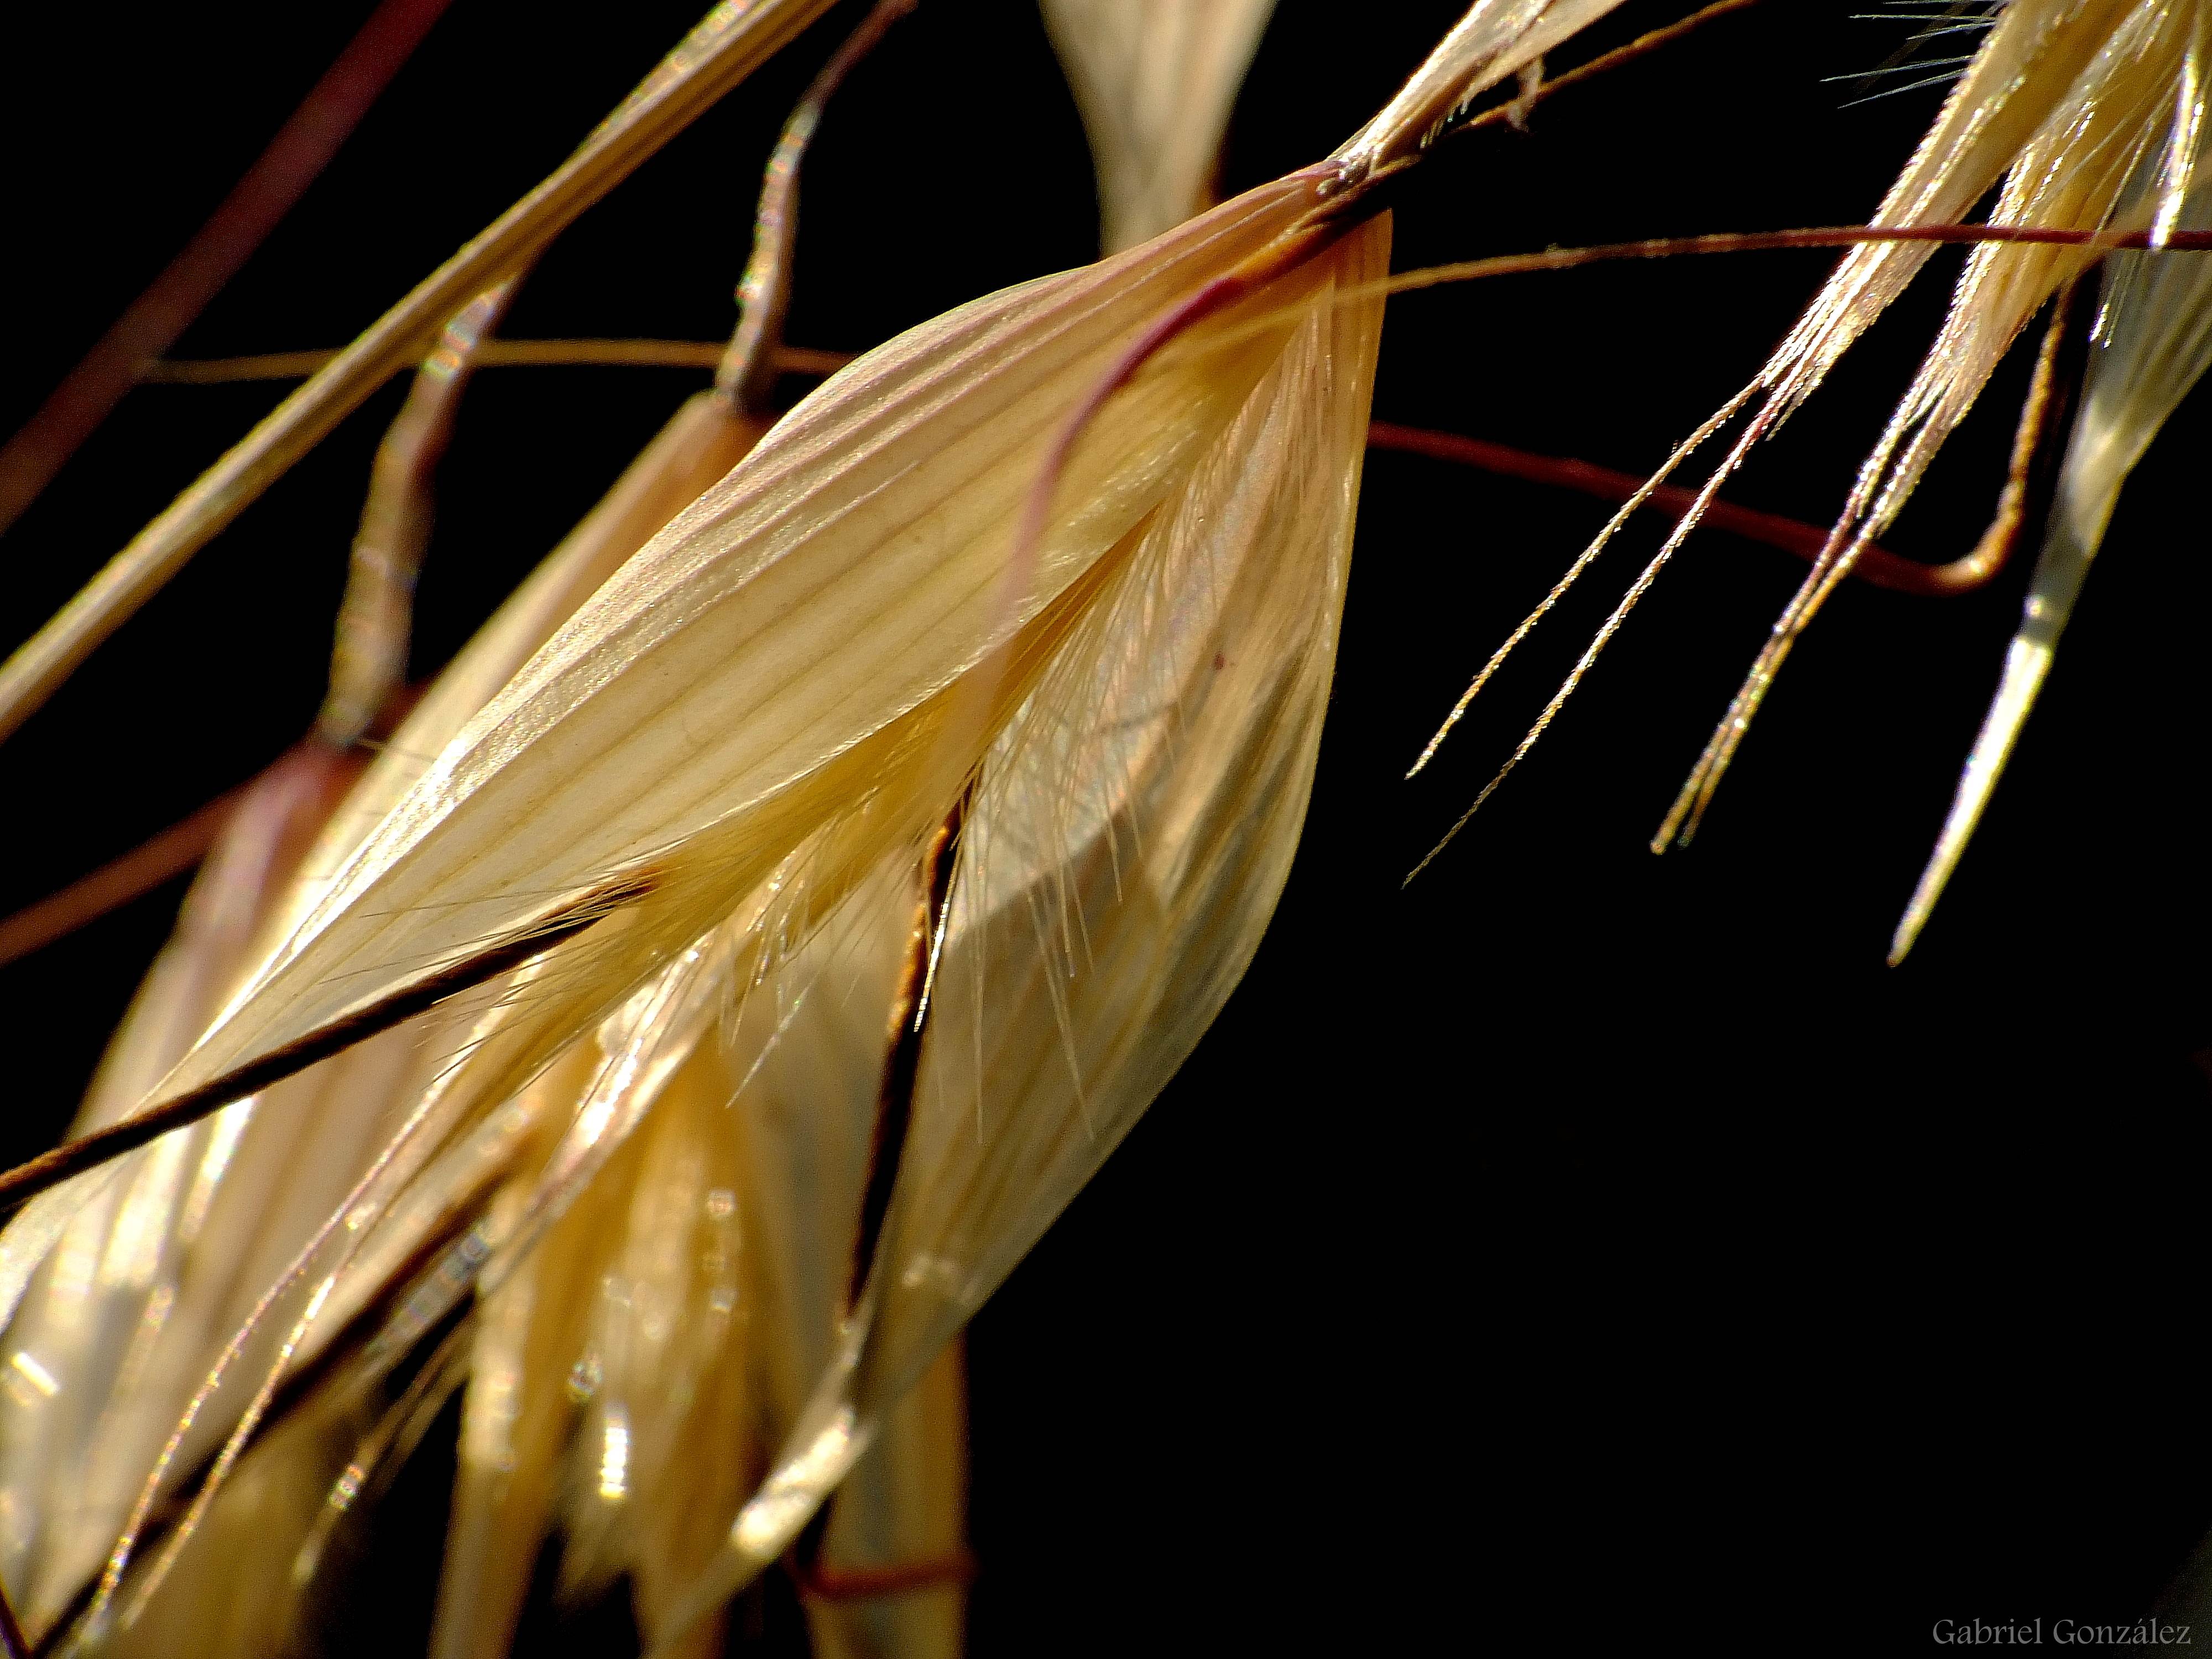
nature, branch, light, plant, photography, sunlight, leaf, flower, macro, yellow, flora, flowers, close up, naturaleza, flores, ggl1, gaby1, raynox250, fujifilmxs1, macro photography, grass family, plant stem